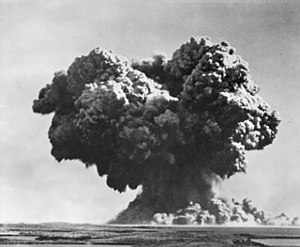
Tube Alloys
Tube Alloys udviklede en atombombe, der blev prøvesprængt i 1952
Tube Alloys var kodenavnet for et hemmeligt forsknings- og udviklingsprojekt, som blev finansieret af den britiske regering med deltagelse af Canada med henblik på at udvikle atomvåben under 2. verdenskrig. Ved starten på Manhattan Projektet i 1942, forblev det britiske projekt yderst hemmeligt, så det selv blandt de højest rangerende i styret kun blev omtalt ved dets kodenavn. Ved slutningen på 2. verdenskrig kom Tube Alloys til specifikt at hentyde til grundstoffet plutonium, hvis eksistens var hemmelig indtil dens brug i atombomben mod Nagasaki.